Edward Dmytryk

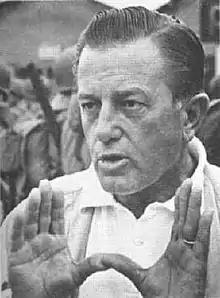

Edward Dmytryk (September 4, 1908 – July 1, 1999) was a Canadian-born American film director and editor. He was known for his 1940s noir films and received an Oscar nomination for Best Director for "Crossfire" (1947). In 1947, he was named as one of the Hollywood Ten, a group of blacklisted film industry professionals who refused to testify to the House Un-American Activities Committee (HUAC) in their investigations during the Red Scare of the McCarthy era. They all served time in prison for contempt of Congress. In 1951, Dmytryk testified to the HUAC and named individuals, including Arnold Manoff, whose careers were then destroyed for many years, to rehabilitate his own career. First hired again by independent producer Stanley Kramer in 1952, Dmytryk is likely best known for directing "The Caine Mutiny" (1954), a critical and commercial success. The second-highest-grossing film of the year, it was nominated for Best Picture and several other awards at the 1955 Oscars. Dmytryk was nominated for a Directors Guild Award for Outstanding Directorial Achievement in Motion Pictures.